El Salvador

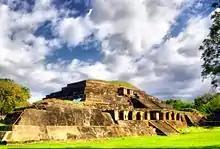
Tazumal (built between AD 250–1200), Maya site in Santa Ana Department

The Spanish efforts were firmly resisted by Pipil and their Mayan-speaking neighbours. They defeated the Spaniards and what was left of their Tlaxcalan allies, forcing them to withdraw to Guatemala. After being wounded, Alvarado abandoned the war and appointed his brother, Gonzalo de Alvarado, to continue the task. Two subsequent expeditions (the first in 1525, followed by a smaller group in 1528) brought the Pipil under Spanish control, since the Pipil also were weakened by a regional epidemic of smallpox. In 1525, the conquest of Cuzcatlán was completed and the city of San Salvador was established. The Spanish faced much resistance from the Pipil and were not able to reach eastern El Salvador, the area of the Lencas.